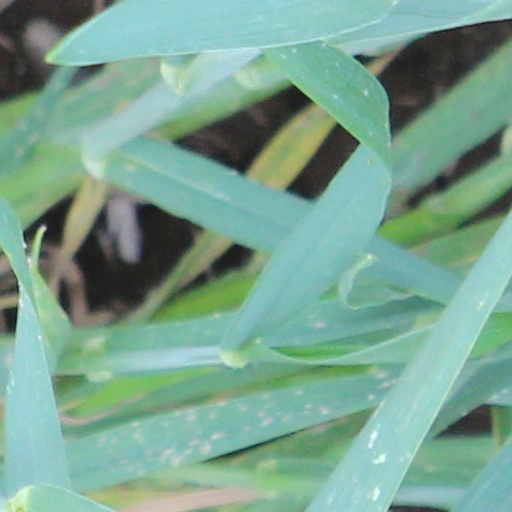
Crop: wheat